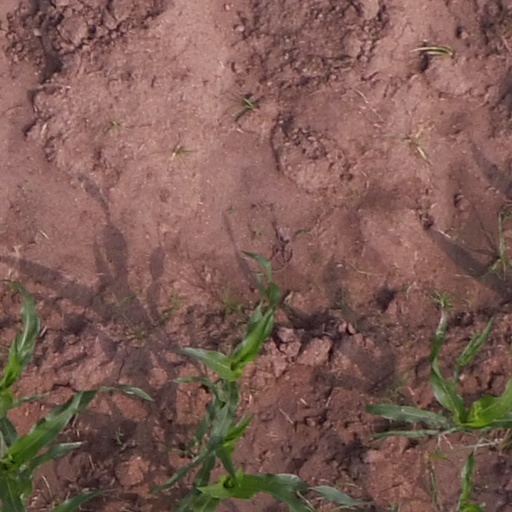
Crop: maize; corn